Rašica, Velike Lašče

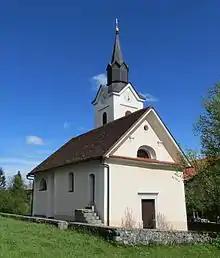
Saint Bartholomew's Church

The local church is dedicated to Saint Bartholomew. It was built in the early 17th century on the site of an older building. In 1765 it was remodeled in the Baroque style and in 1839 its facade was replaced.